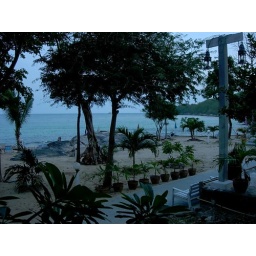
the beach in front of our house